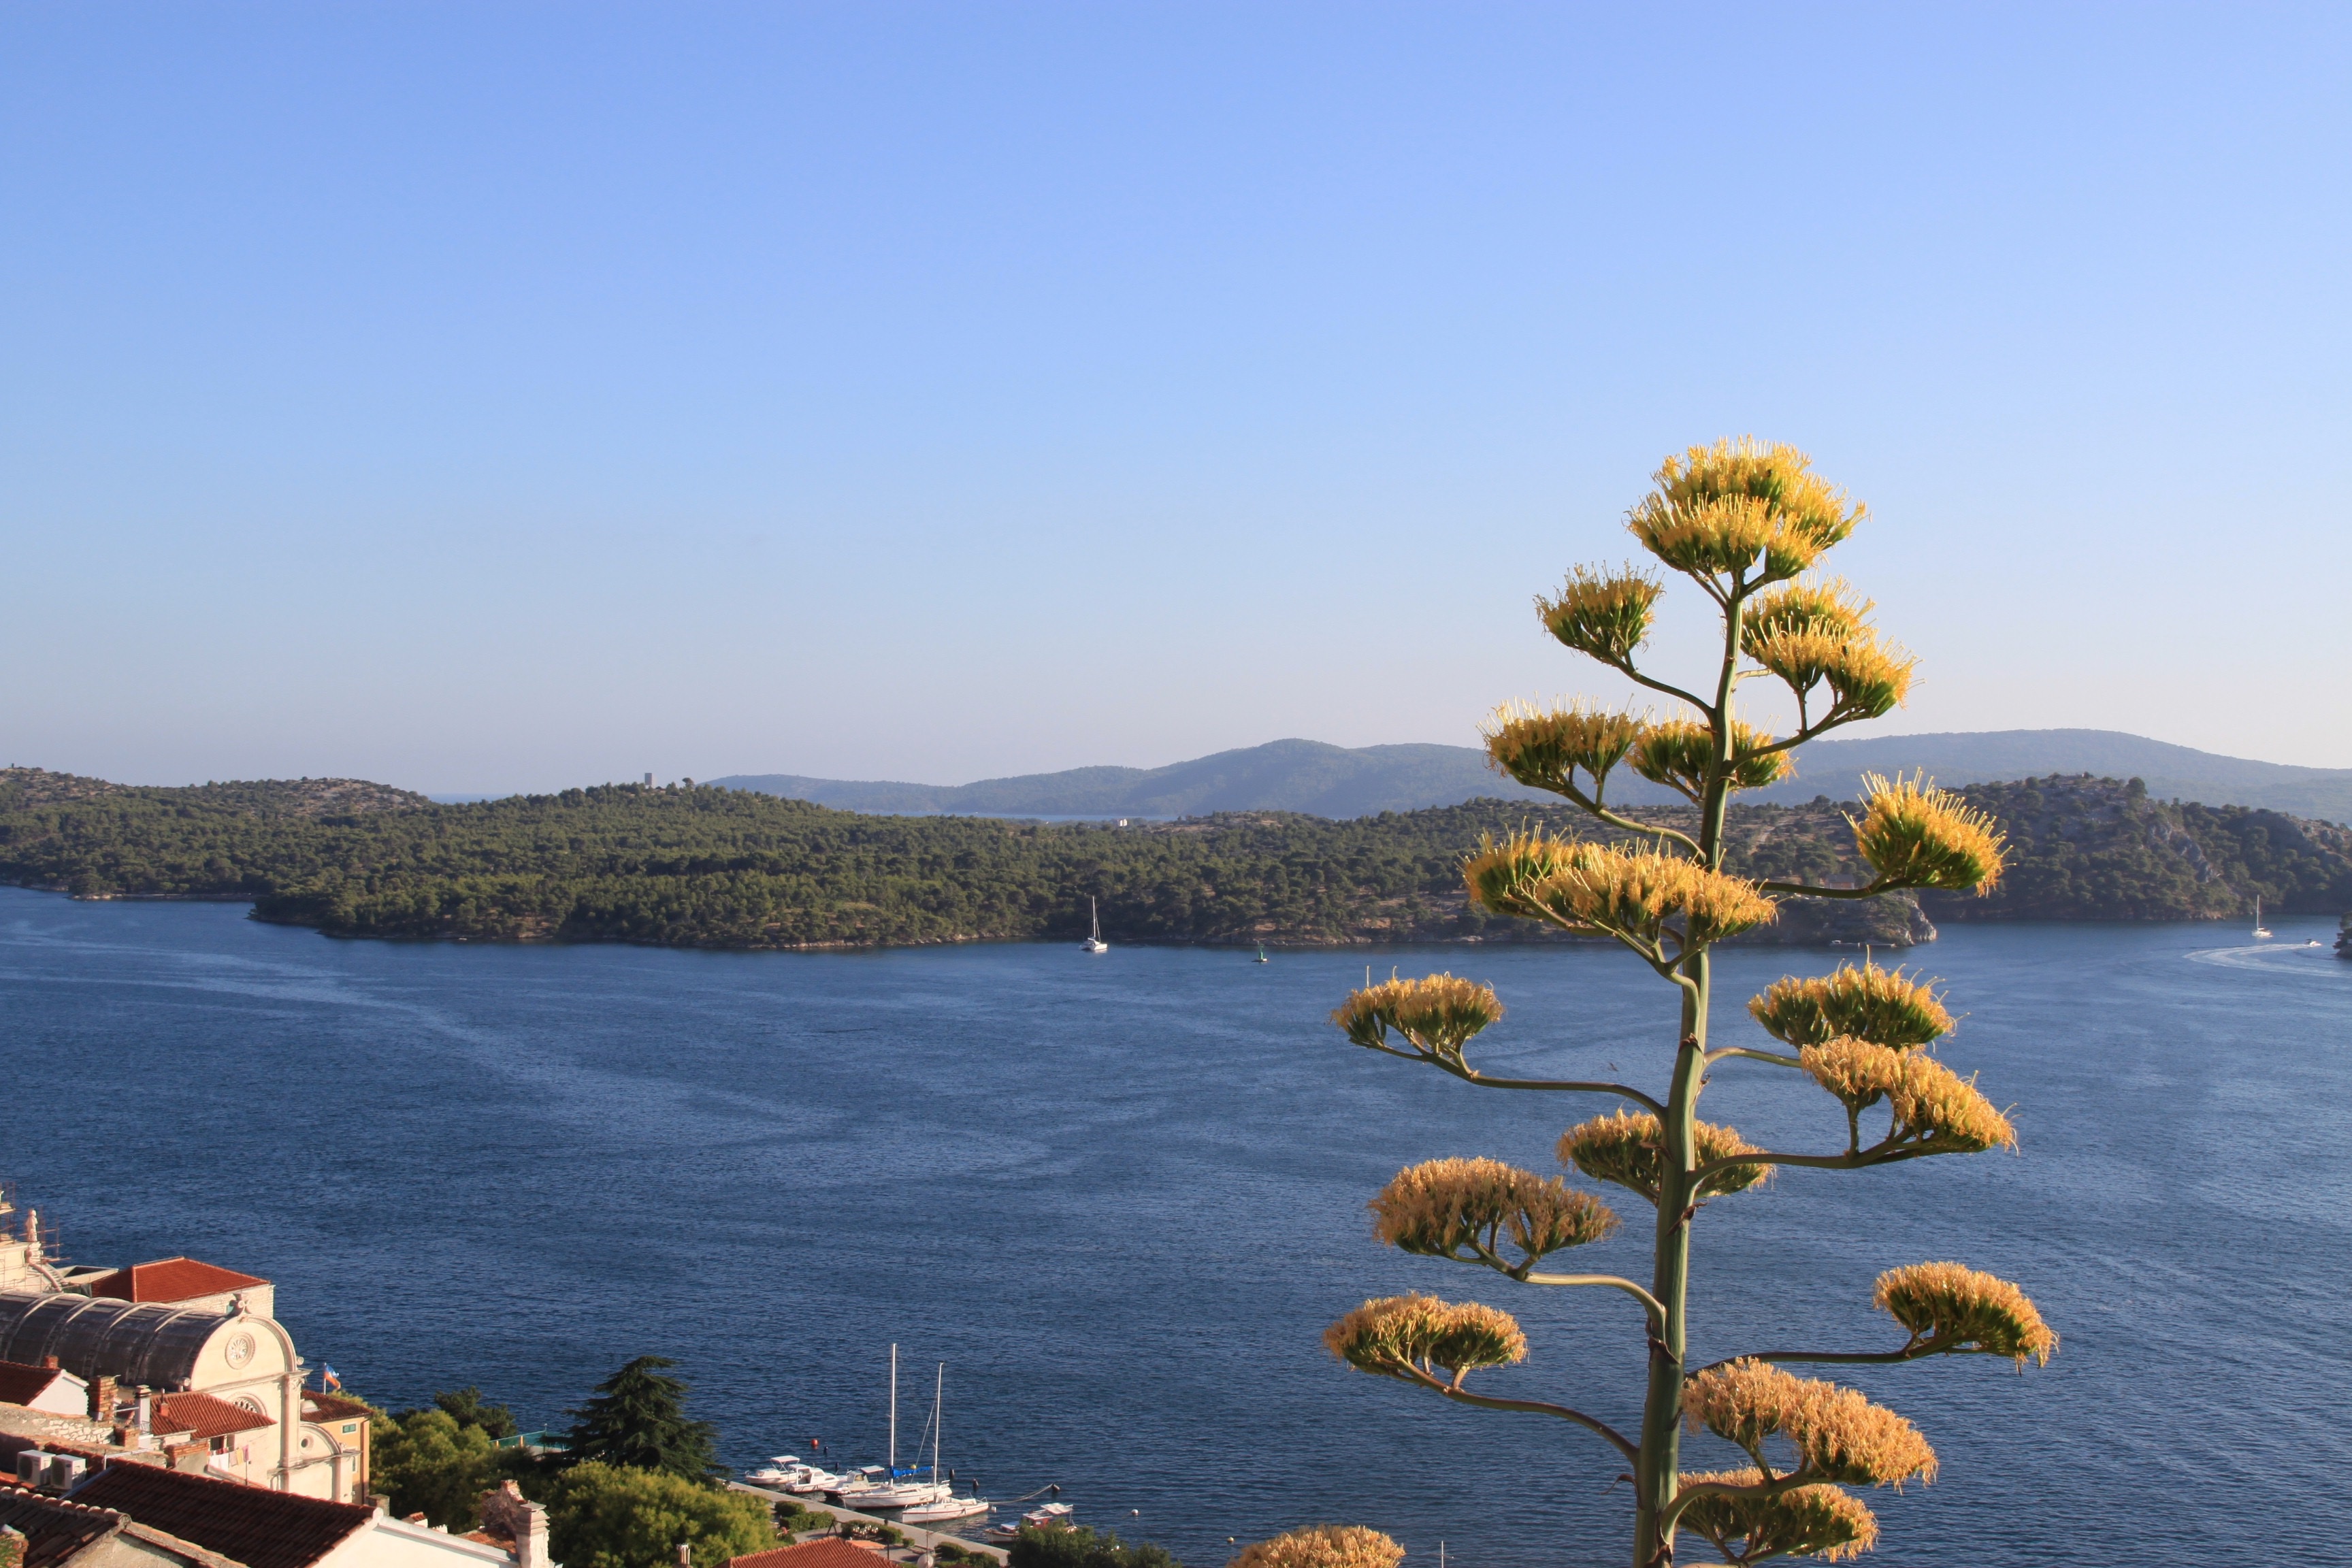
beach, landscape, sea, coast, tree, ocean, shore, lake, river, vacation, cove, lagoon, bay, reservoir, body of water, cape